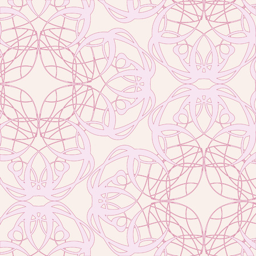
hand drawn background with a beautiful vintage pattern , can be used as a postcard